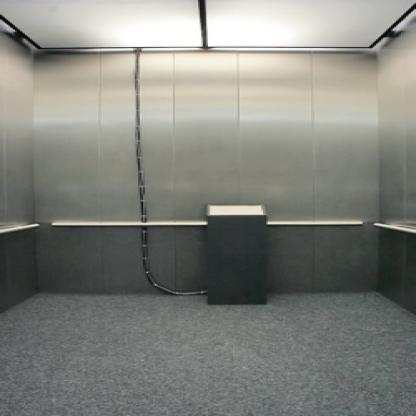
Scene: Indoor